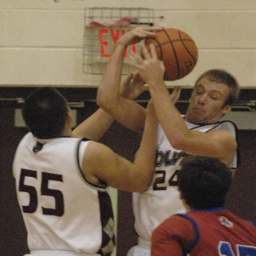
images vs. boys basketball game .